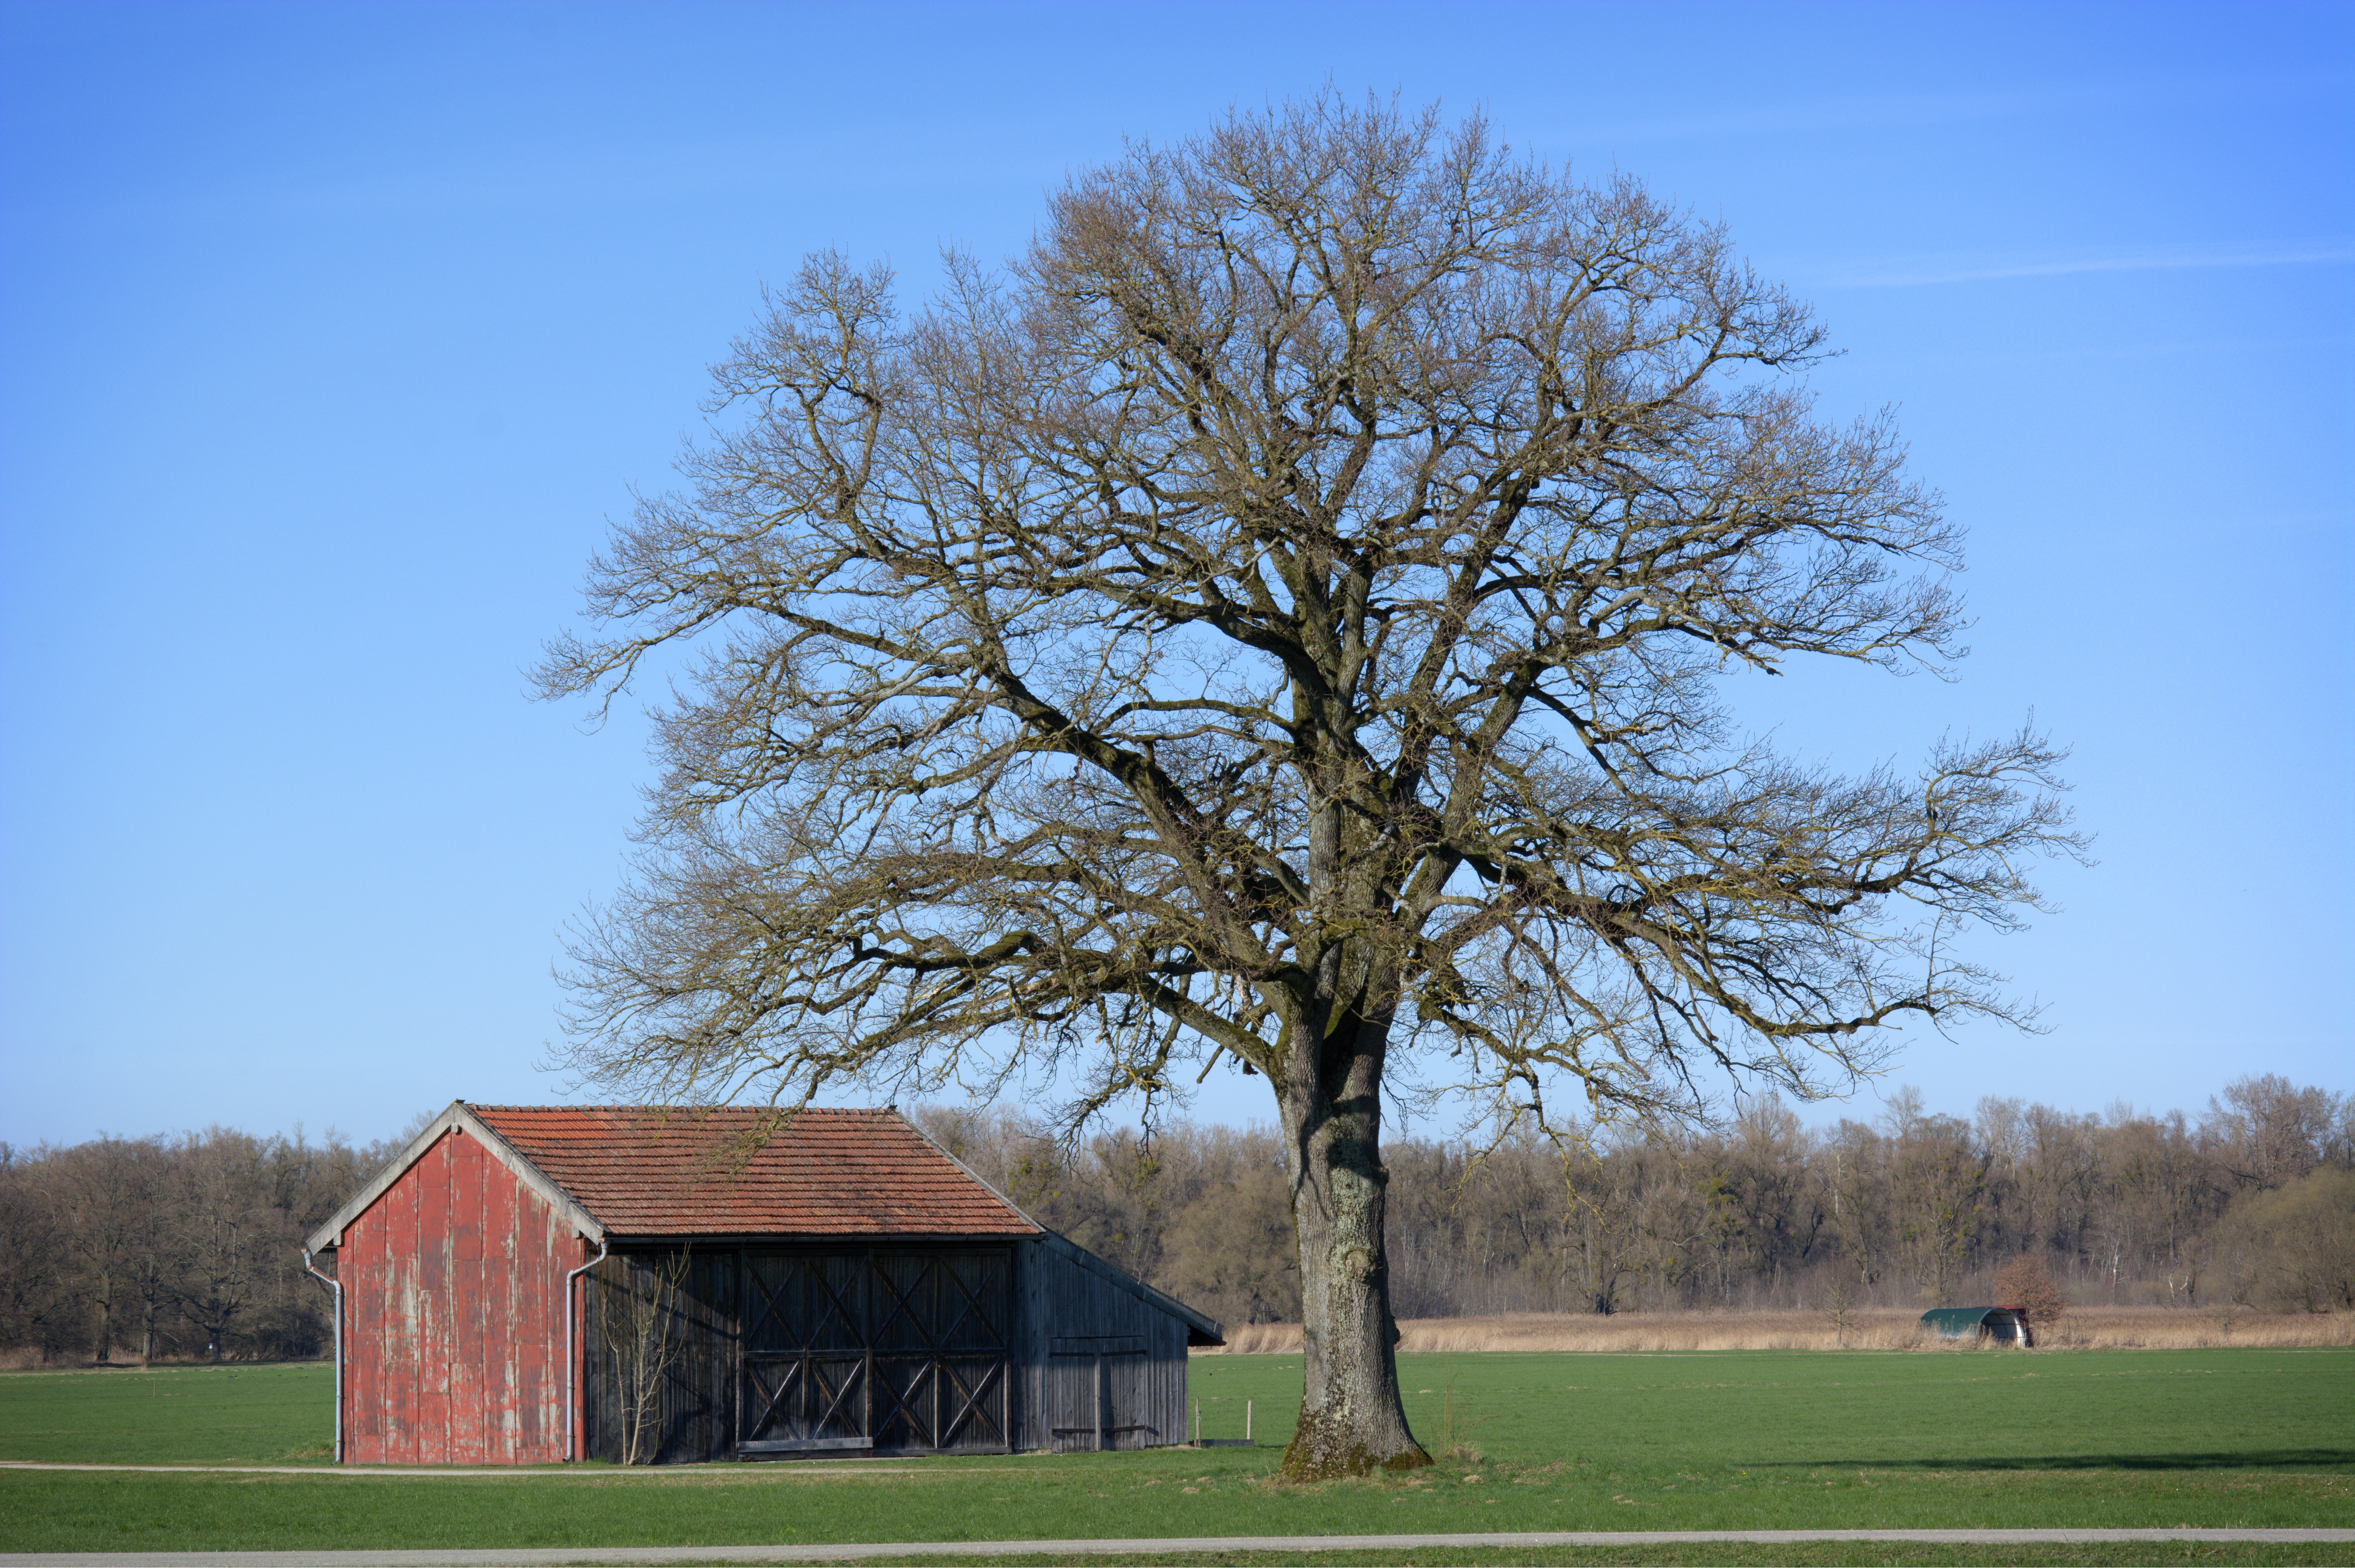
landscape, tree, nature, grass, plant, field, meadow, prairie, barn, spring, pasture, scale, plain, rural area, upper bavaria, field barn, chiemgau, woody plant